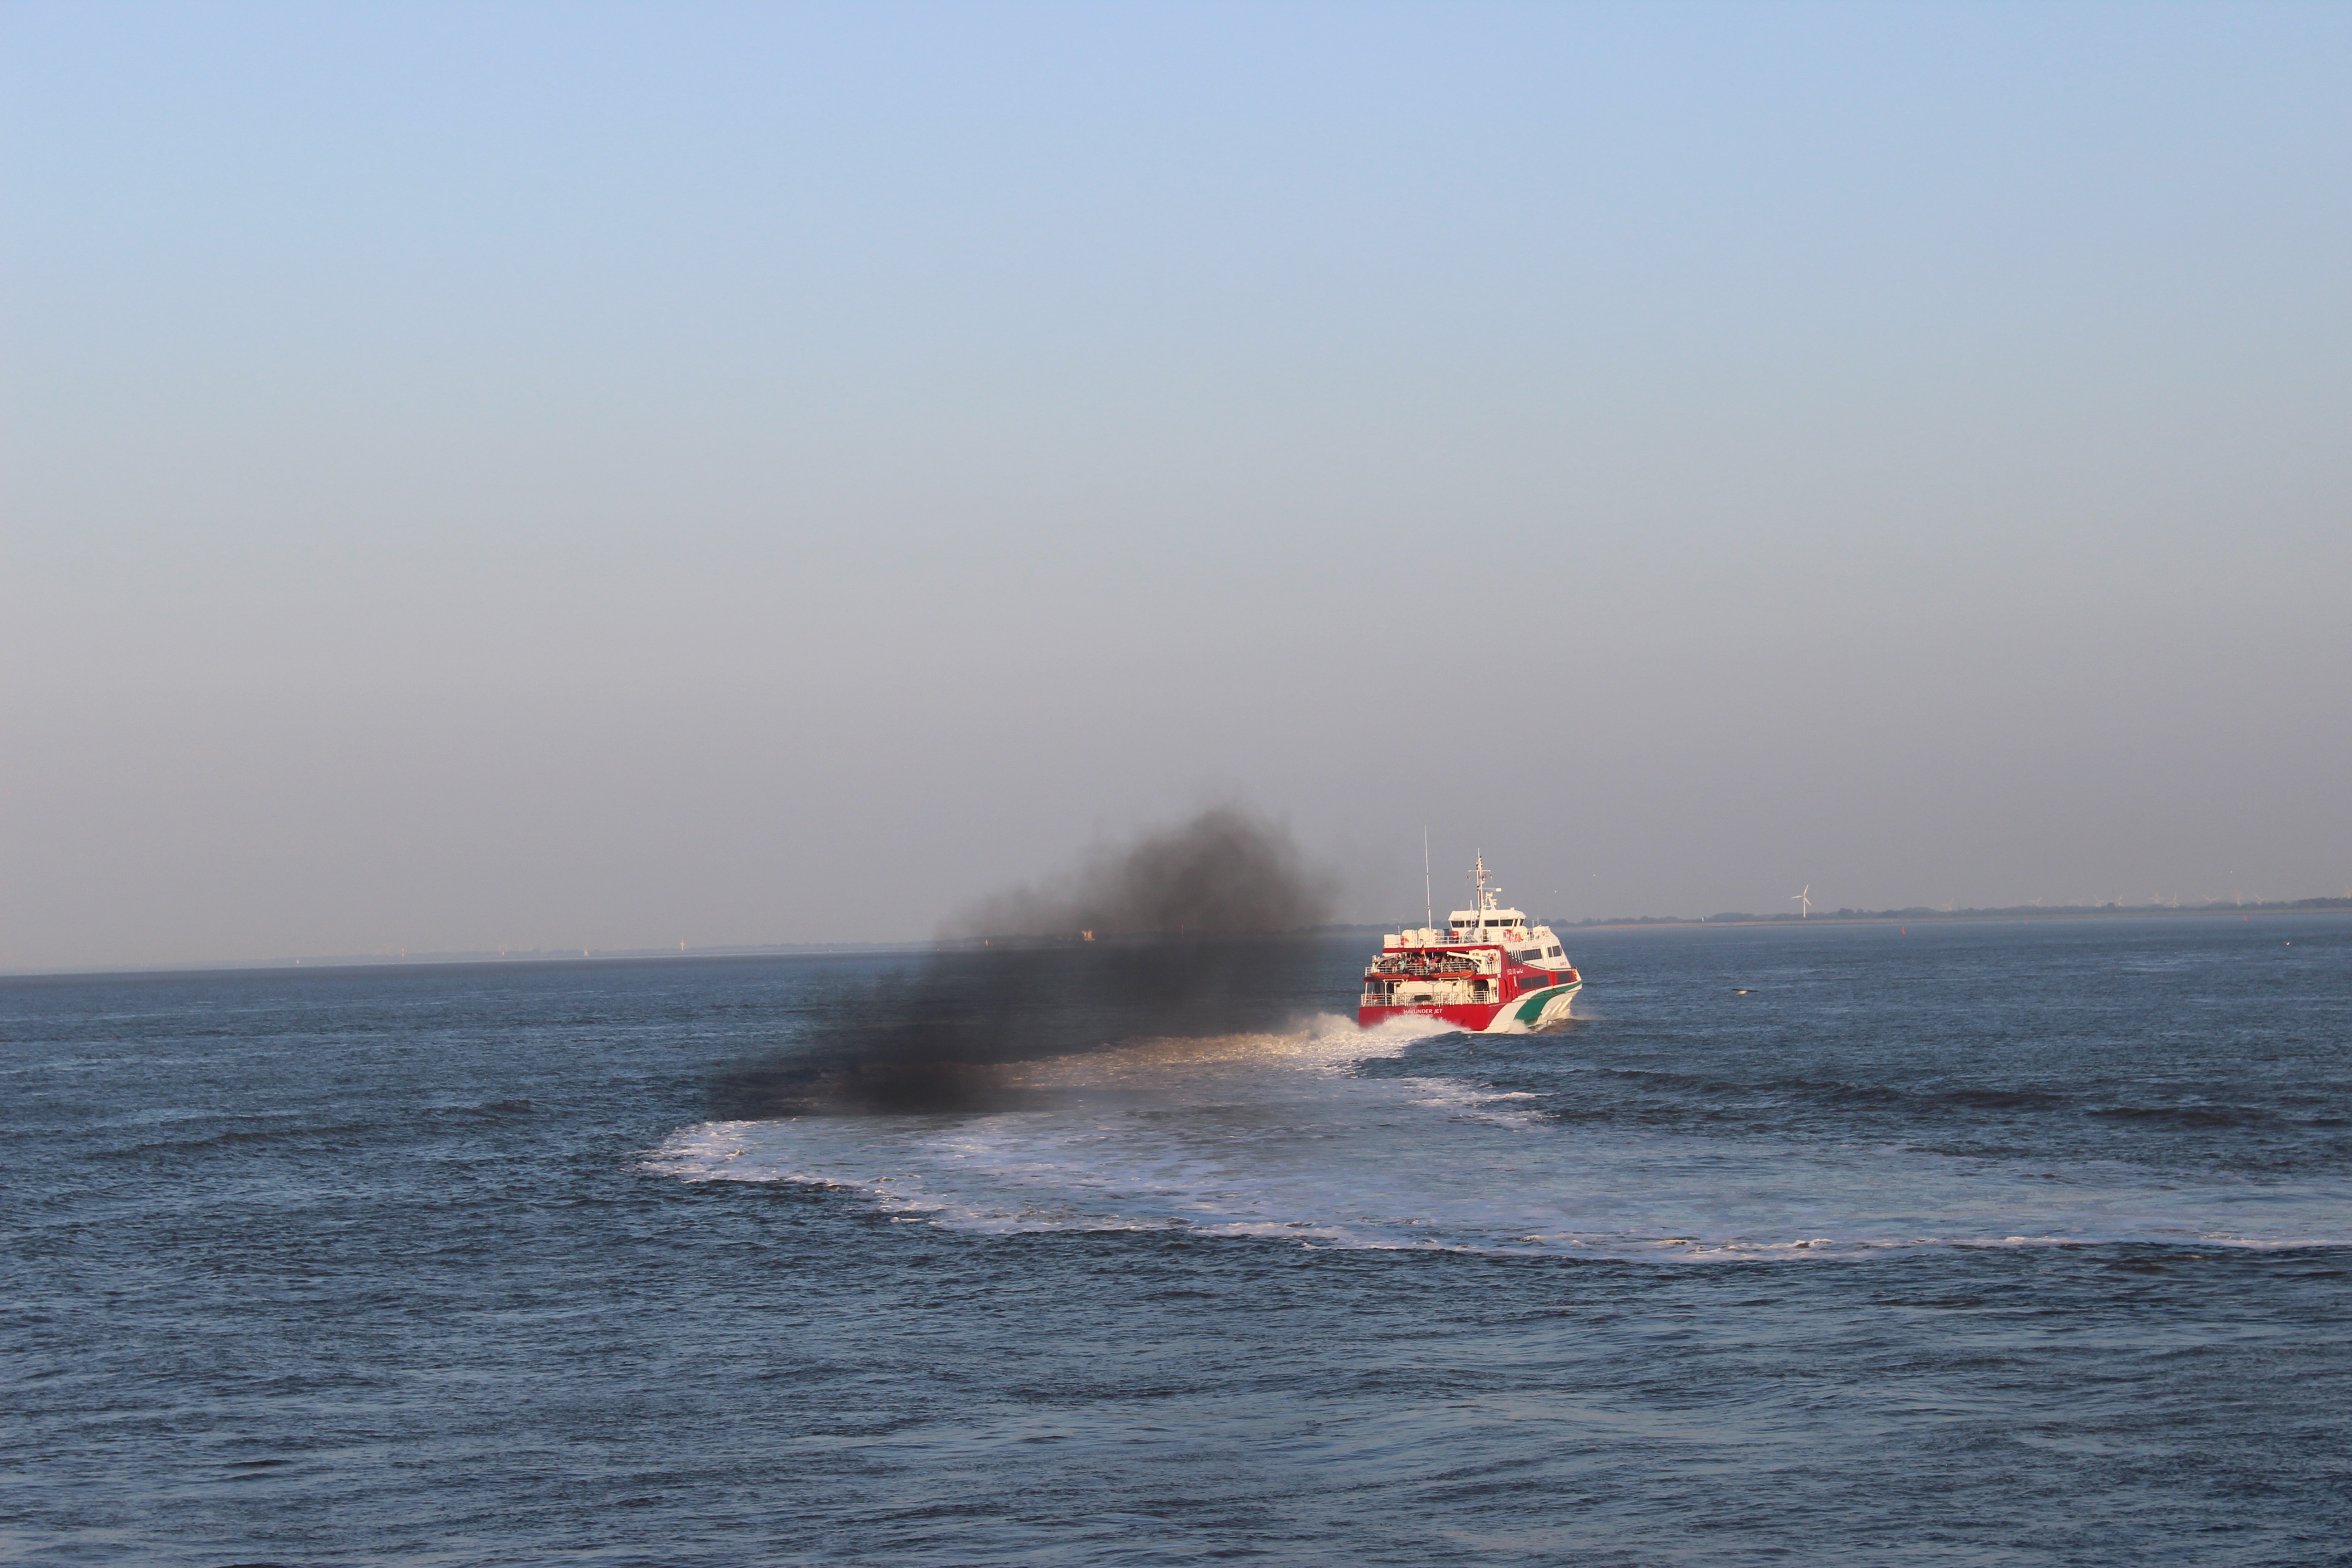
sea, coast, ocean, sky, boat, wave, ship, smoke, vehicle, boating, watercraft, atmospheric phenomenon, atmosphere of earth, wind wave, elbe helgoland